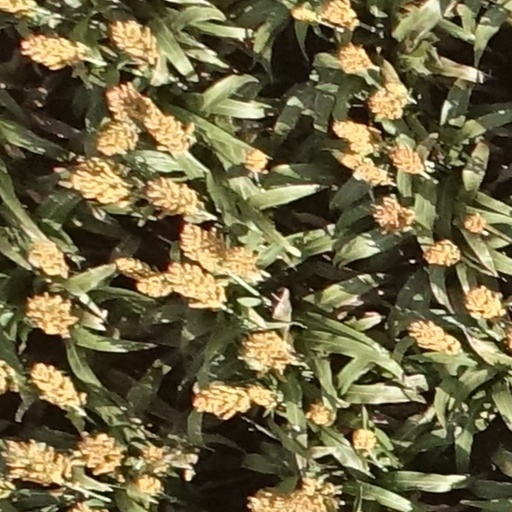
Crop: sorghum